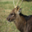
Label: deer